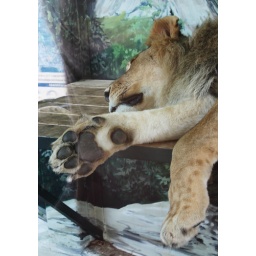
taken at the Winnipeg Zoo. This male lion was snoozing in the glassed in enclosure. Look at the size of that paw!